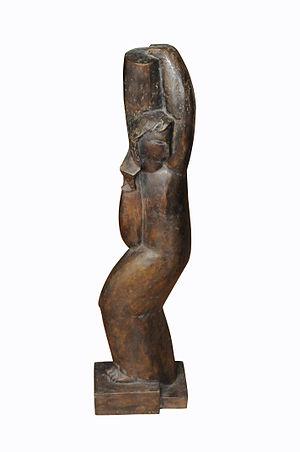
sculpture de Béla Vörös (1899-1983)
Béla Vörös est un sculpteur hongrois de naissance et français d’adoption, né en 1899 à Esztergom et mort à Sèvres en 1983. Influencé par le cubisme, l'art déco et l'art primitif africain, Béla Vörös, tout en créant un langage nouveau, est resté fidèle aux formes figuratives.